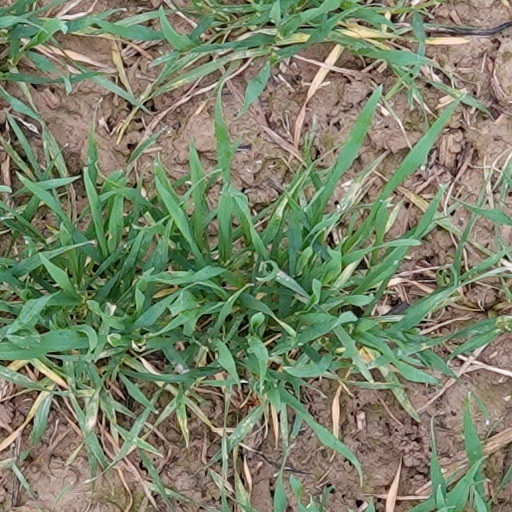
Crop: wheat